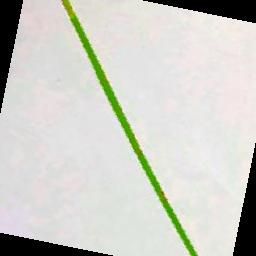
Label: Rice___Leaf_Blast